Happily Ever After (2009 film)

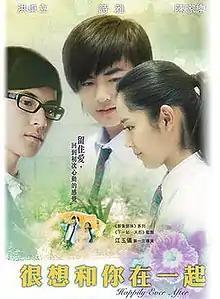

Au-yeung Goon-nam (Michelle Wai) and Sze Tso-chi (Ken Hung) share the same birthday, go to the same school, love photography, and are just as competitive. But they did not know of each other's existence until they "crossed swords" at a debate tournament. And they both felt as if the fairytale prince and princess finally found each other. Later in a birthday party, Nam thought Chi played a trick on her, leaving a slap on his face. Four years later, Nam encounters his ghost and learns that he is already dead ...